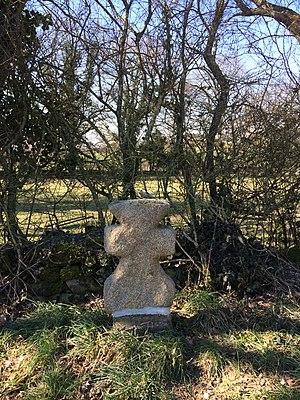
Croix pattée dite ""de la Grande Côte"" au Pré Carré à Crozant (Creuse)"
Une croix pattée est un type de croix chrétienne dont les bras sont étroits au niveau du centre et larges à la périphérie, le nom venant du fait que les bras de la croix font penser à des pattes. Il existe plusieurs variantes de croix pattée.